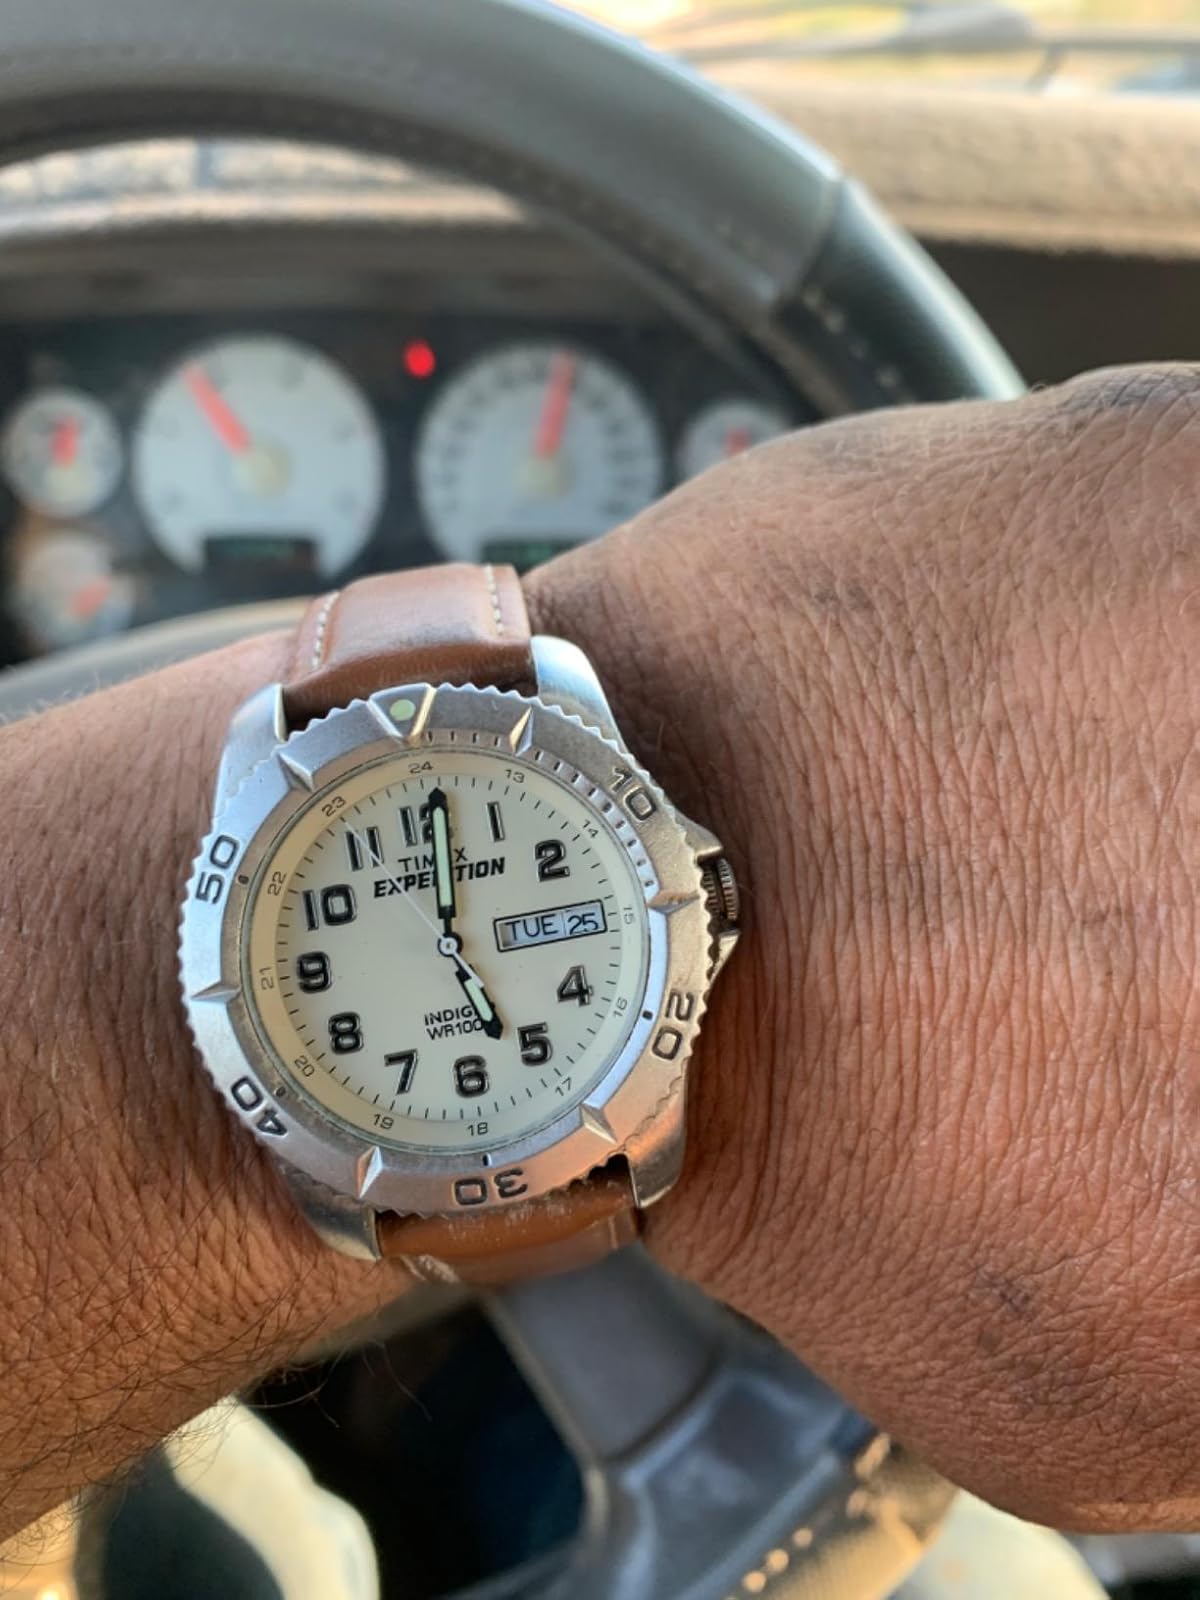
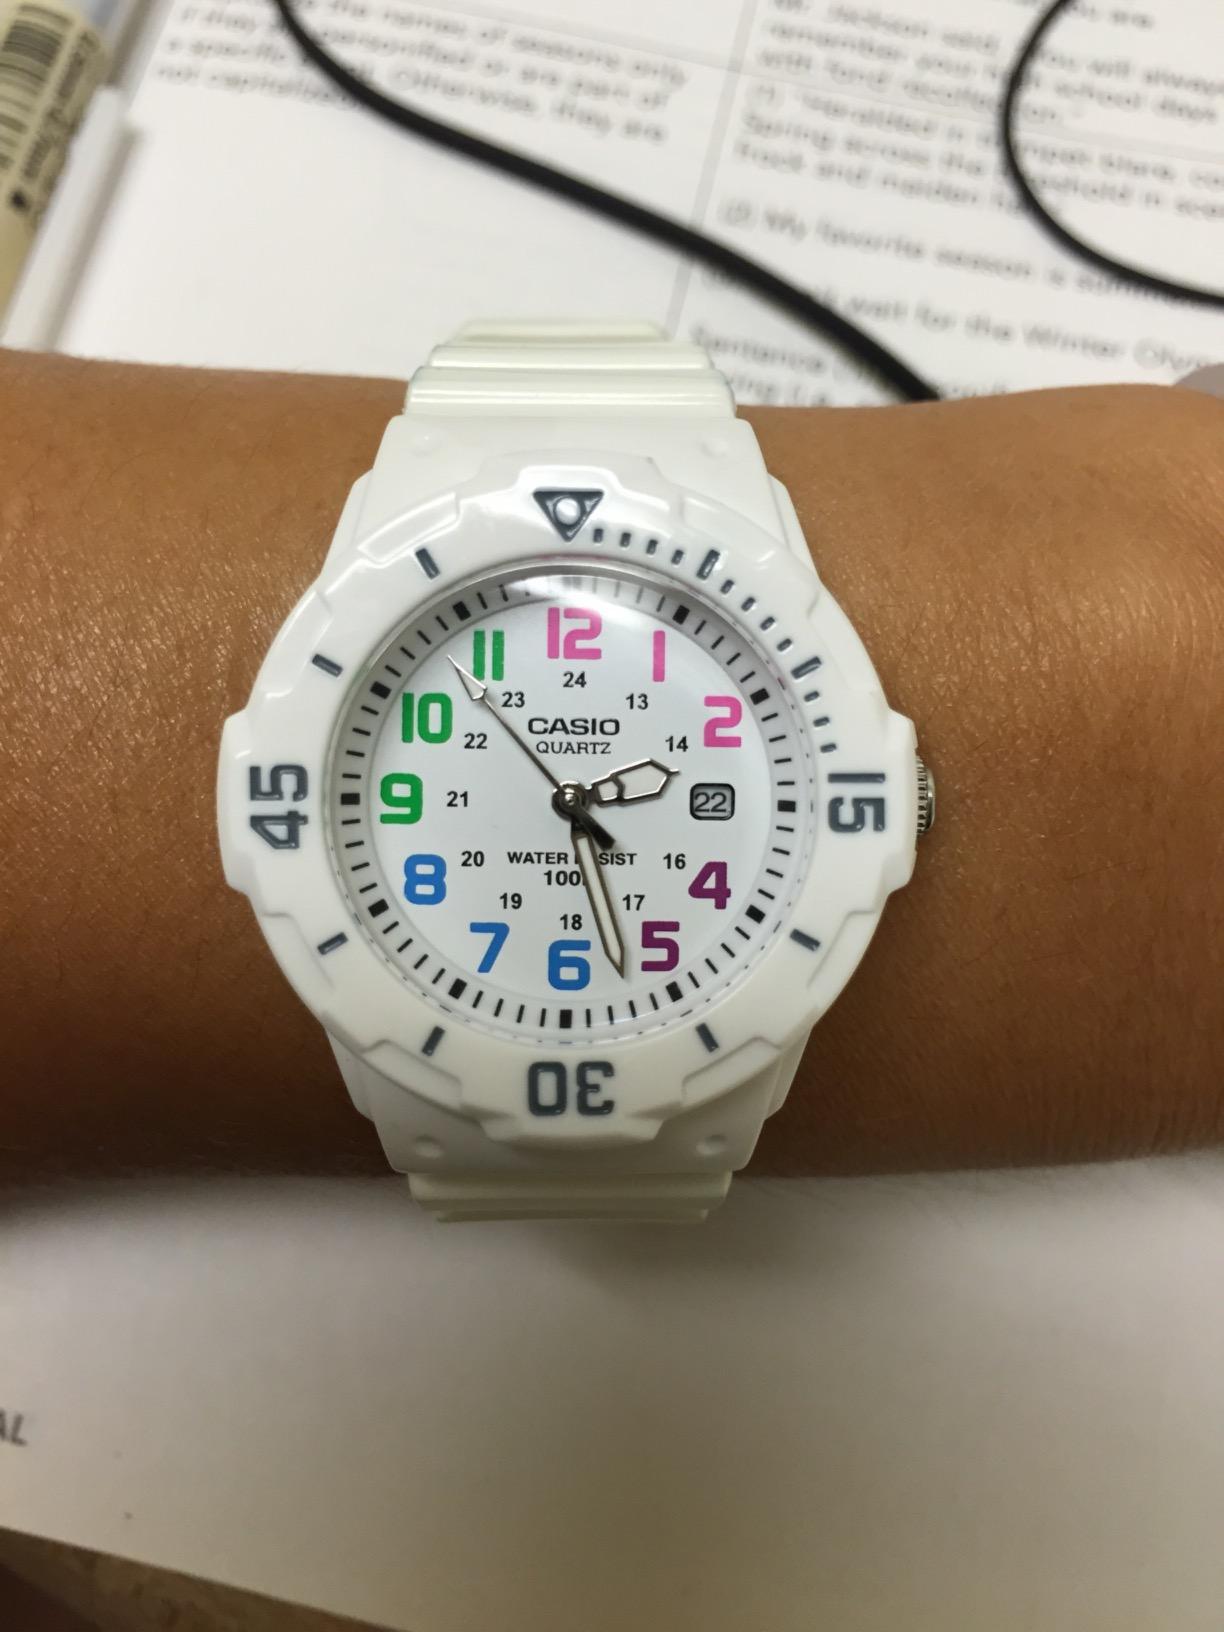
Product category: accessories_watch
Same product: no